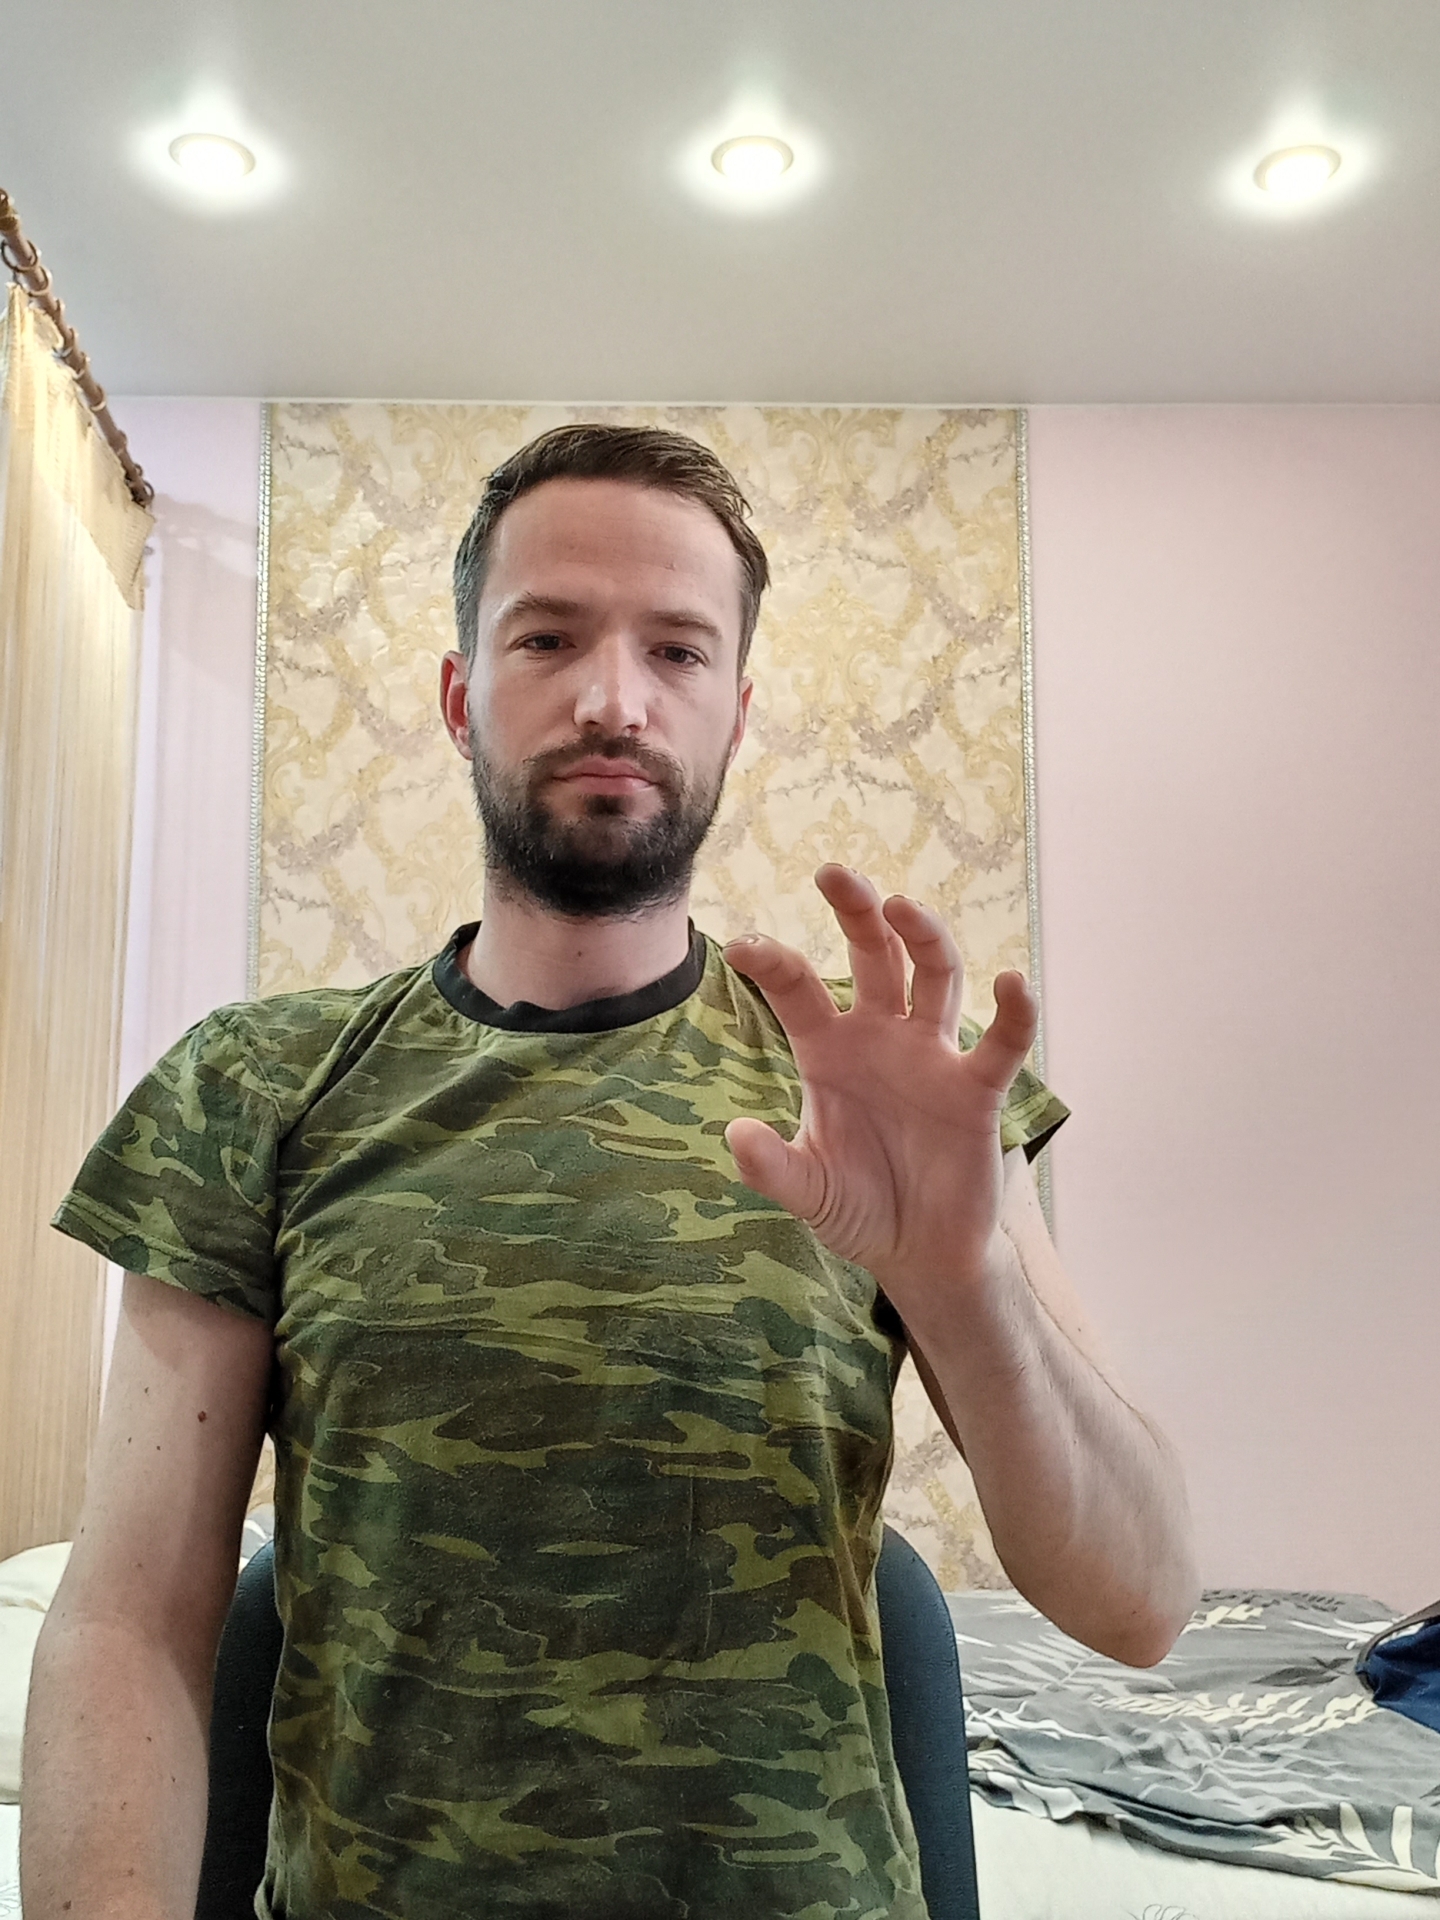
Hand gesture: grabbing